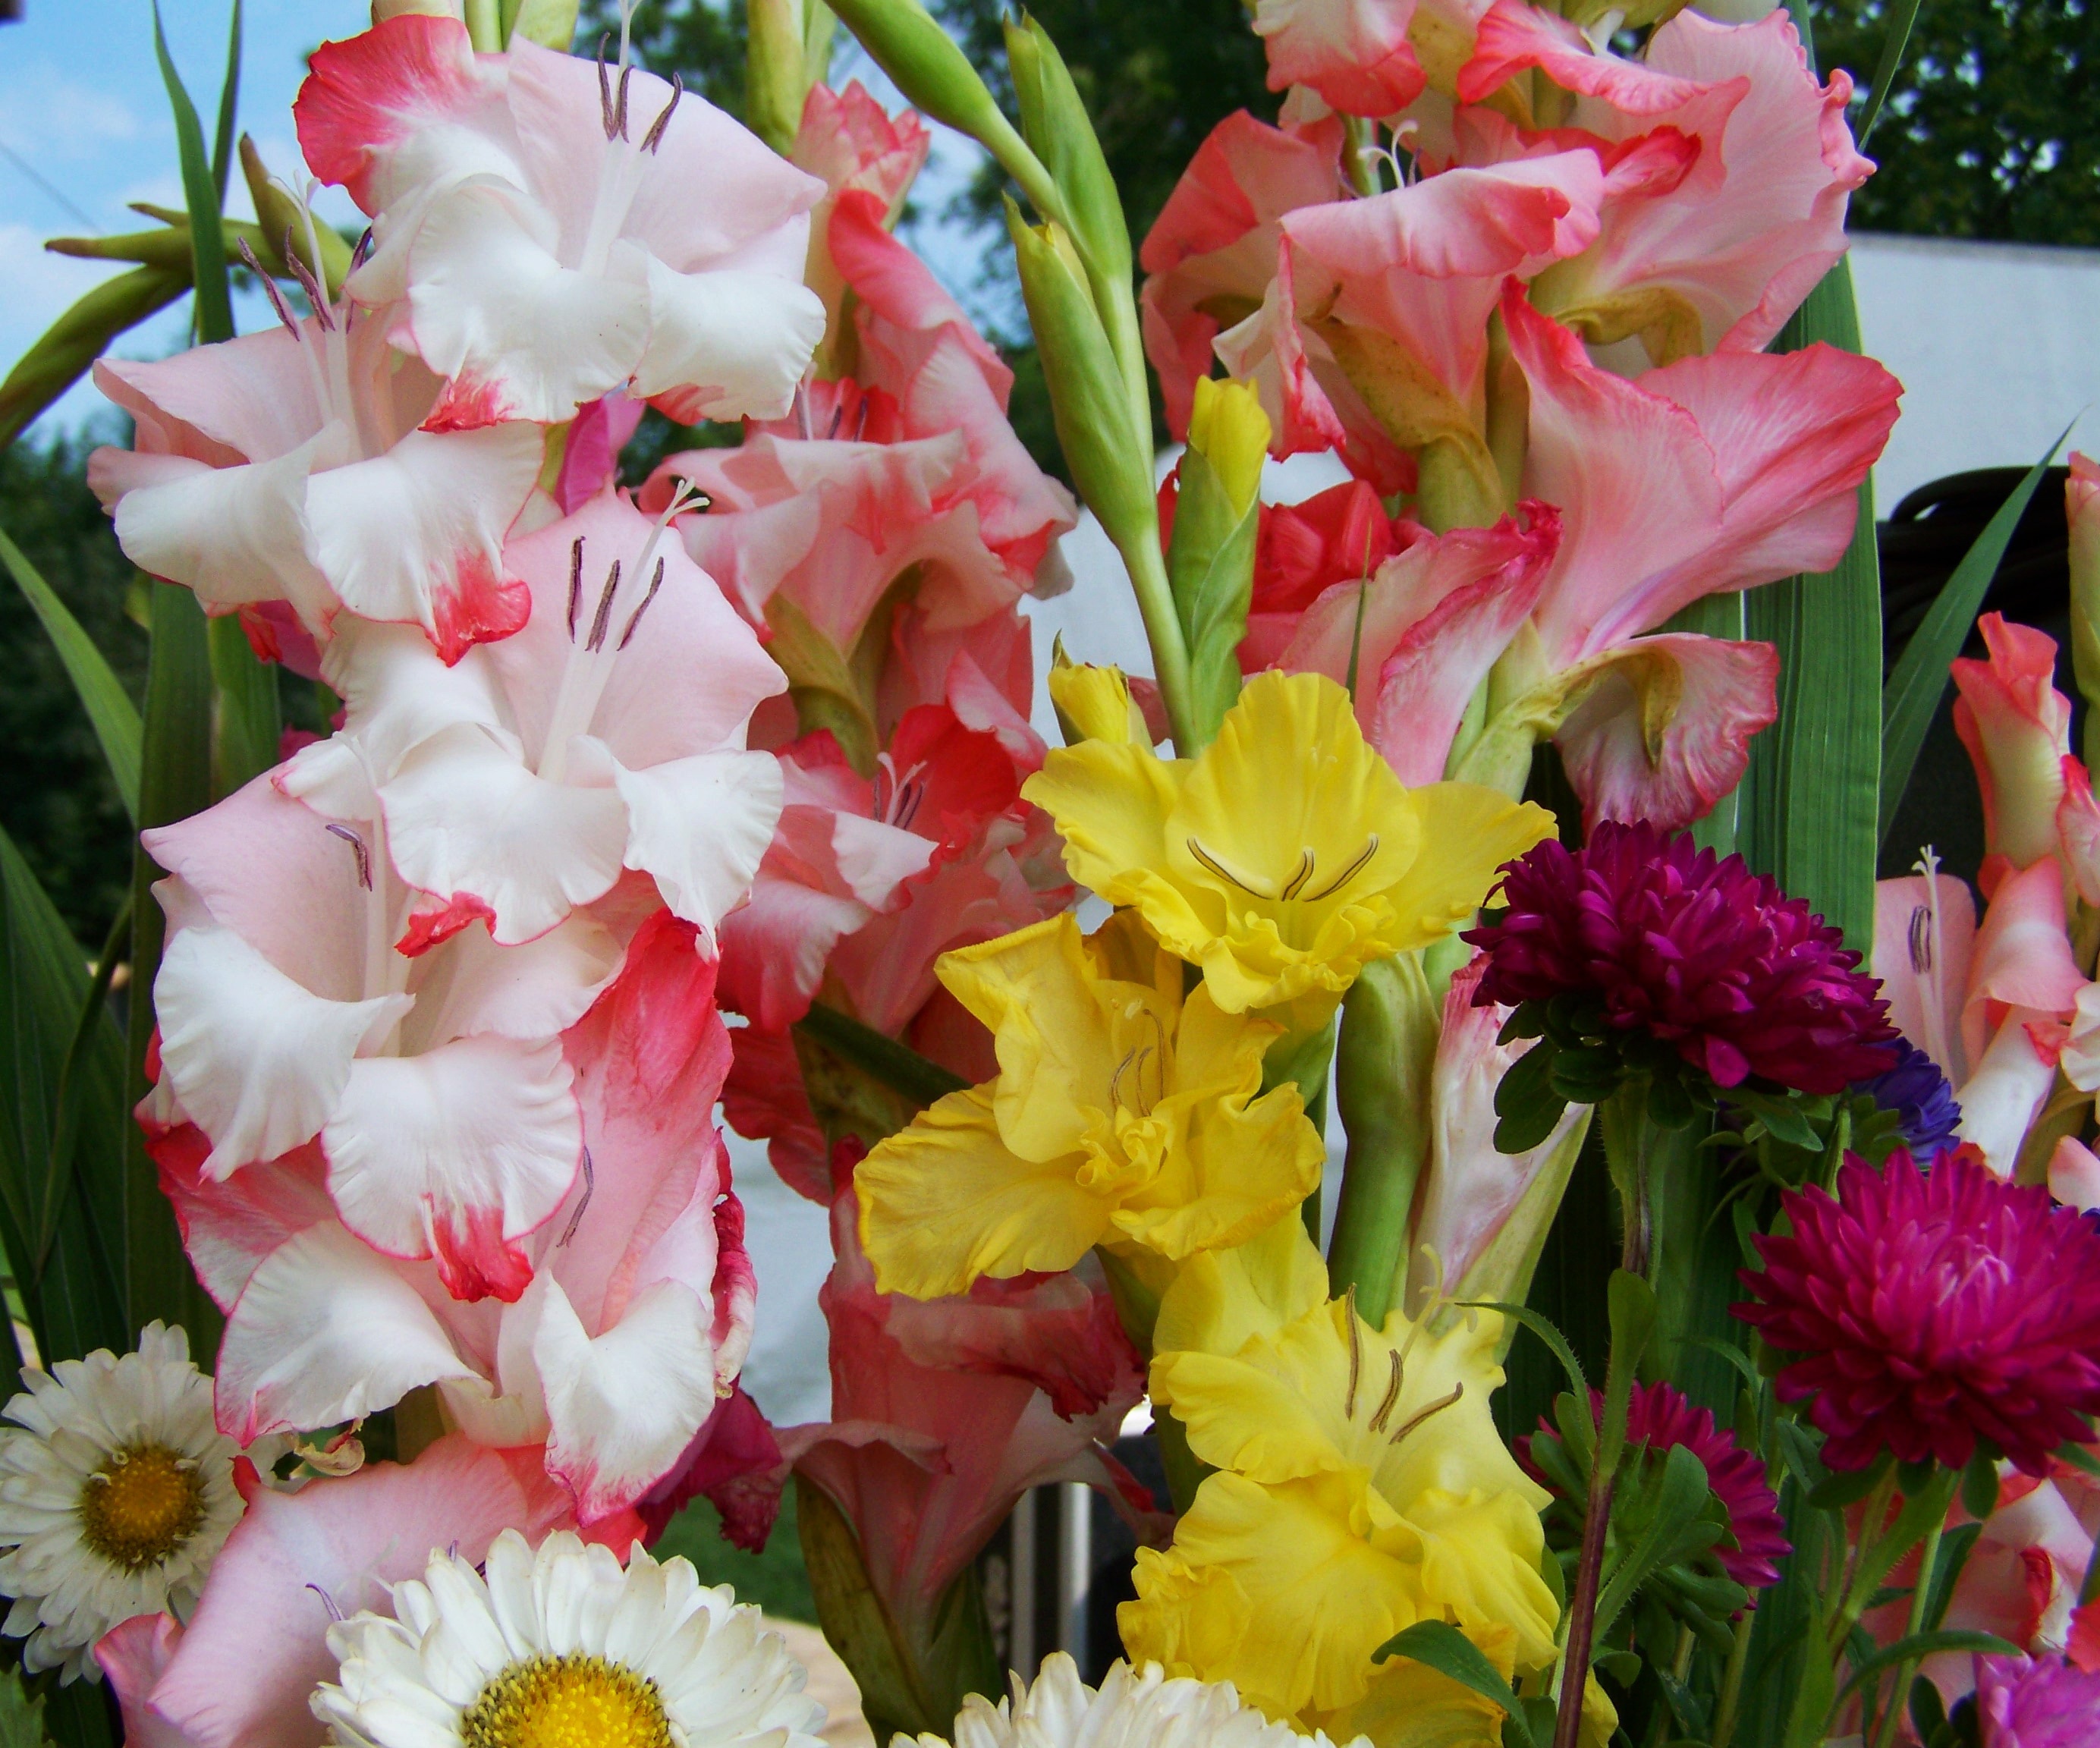
plant, flower, petal, cut flower, floristry, bunch of flowers, gladiolus, flowering plant, cattleya, land plant, iris family